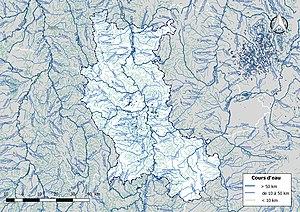
Réseau hydrographique du département de la Loire (France).
La liste des cours d'eau de la Loire présente les principaux cours d'eau traversant pour tout ou partie le territoire du département français de la Loire dans la région Auvergne-Rhône-Alpes. Plus de 1 500 cours d'eau sont recensés en 2014 dans le référentiel national BD Carthage sur le territoire départemental, dont 100 cours d'eau naturels et un canaul de longueur supérieure à 10 km.
Le réseau hydrographique de la Loire est l'ensemble des éléments naturels ou artificiels, drainant le territoire du département de la Loire. Il regroupe ainsi des cours d'eau ou canaux situés entièrement ou partiellement dans la Loire.